Kamianets-Podilskyi Castle

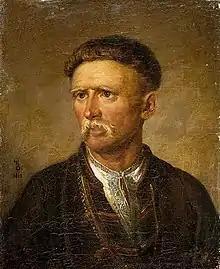
"Ustym Karmaliuk". Vasily Tropinin, c. 1820s oil on canvas. State Tretyakov Gallery, Moscow.

In the beginning of August 1672, a 300,000 Ottoman force led by Sultan Mehmed IV and a 40,000 combined force of Tatars and Cossacks led by Hetman Petro Doroshenko laid siege to the castle. After conducting negotiations with their attackers, the city's leaders surrendered control of the fortress to the Ottomans on August 18. The castle plays an important role in a novel by Henryk Sienkiewicz, "Pan Wołodyjowski," as during the siege in that fictional novel, in a sign of protest, the fortress's Commandant Michał Wołodyjowski (fictional character) and Major Ketling (fictional character) blew up the castle's remaining gunpowder, killing themselves along with 800 defenders. For 27 years after the attack, the fortress served as the base of Ottoman rule in Podolia. The 1699 Karlov Peace Treaty saw the return of Polish control over the area after the Ottoman Empire ceded its control in the area.